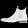
Label: Ankle boot